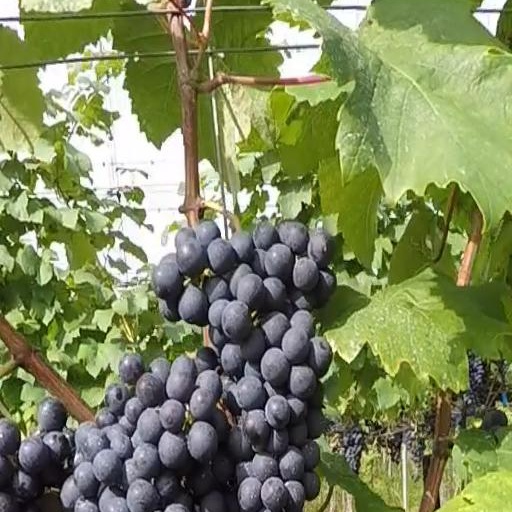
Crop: grape